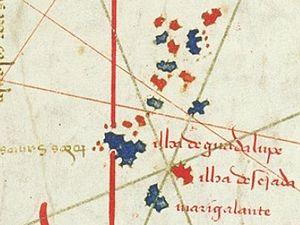
Le planisphère de Cantino est la plus ancienne carte qui représente les découvertes portugaises. Il tire son nom d’Alberto Cantino, un représentant et espion du duc de Ferrare, qui réussit en 1502 à le sortir clandestinement du Portugal pour l'apporter en Italie. En 2011, il est conservé à la Biblioteca Estense à Modène en Italie.
La Guadeloupe, en créole guadeloupéen : Gwadloup, et en langues amérindiennes : Karukera, est une île française de l'archipel des Antilles, en réalité un archipel composé de deux parties principales : la Grande-Terre à l'est et la Basse-Terre à l'ouest, séparées par un bras de mer « la Rivière-Salée ». La Guadeloupe est aussi par extension administrative un département français, une région mono-départementale de l'Outre-mer français et une région ultrapériphérique européenne, située dans les Caraïbes ; son code départemental officiel est le « 971 ». Elle est membre de l’OECS.
L'histoire de la Guadeloupe, à la fois région d'outre-mer et département d'outre-mer français, fut marquée comme l'histoire de la Martinique et l'histoire de la Jamaïque par la déportation massive, à partir des années 1670, d'esclaves noirs africains, ancêtres de l'immense majorité de la population actuelle, phénomène qui a marqué également dès 1640 l'histoire de la Barbade puis vers 1700 l'histoire de Saint-Domingue.